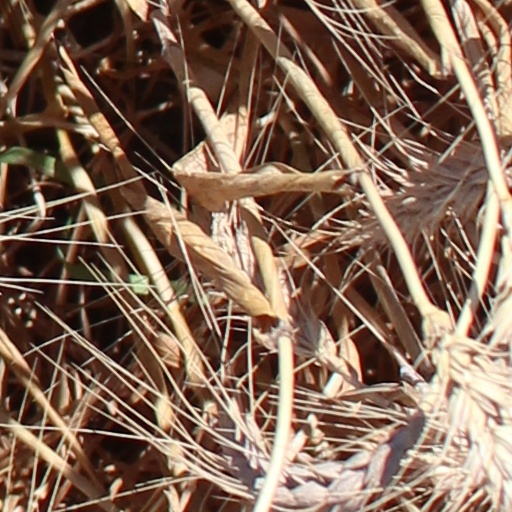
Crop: wheat